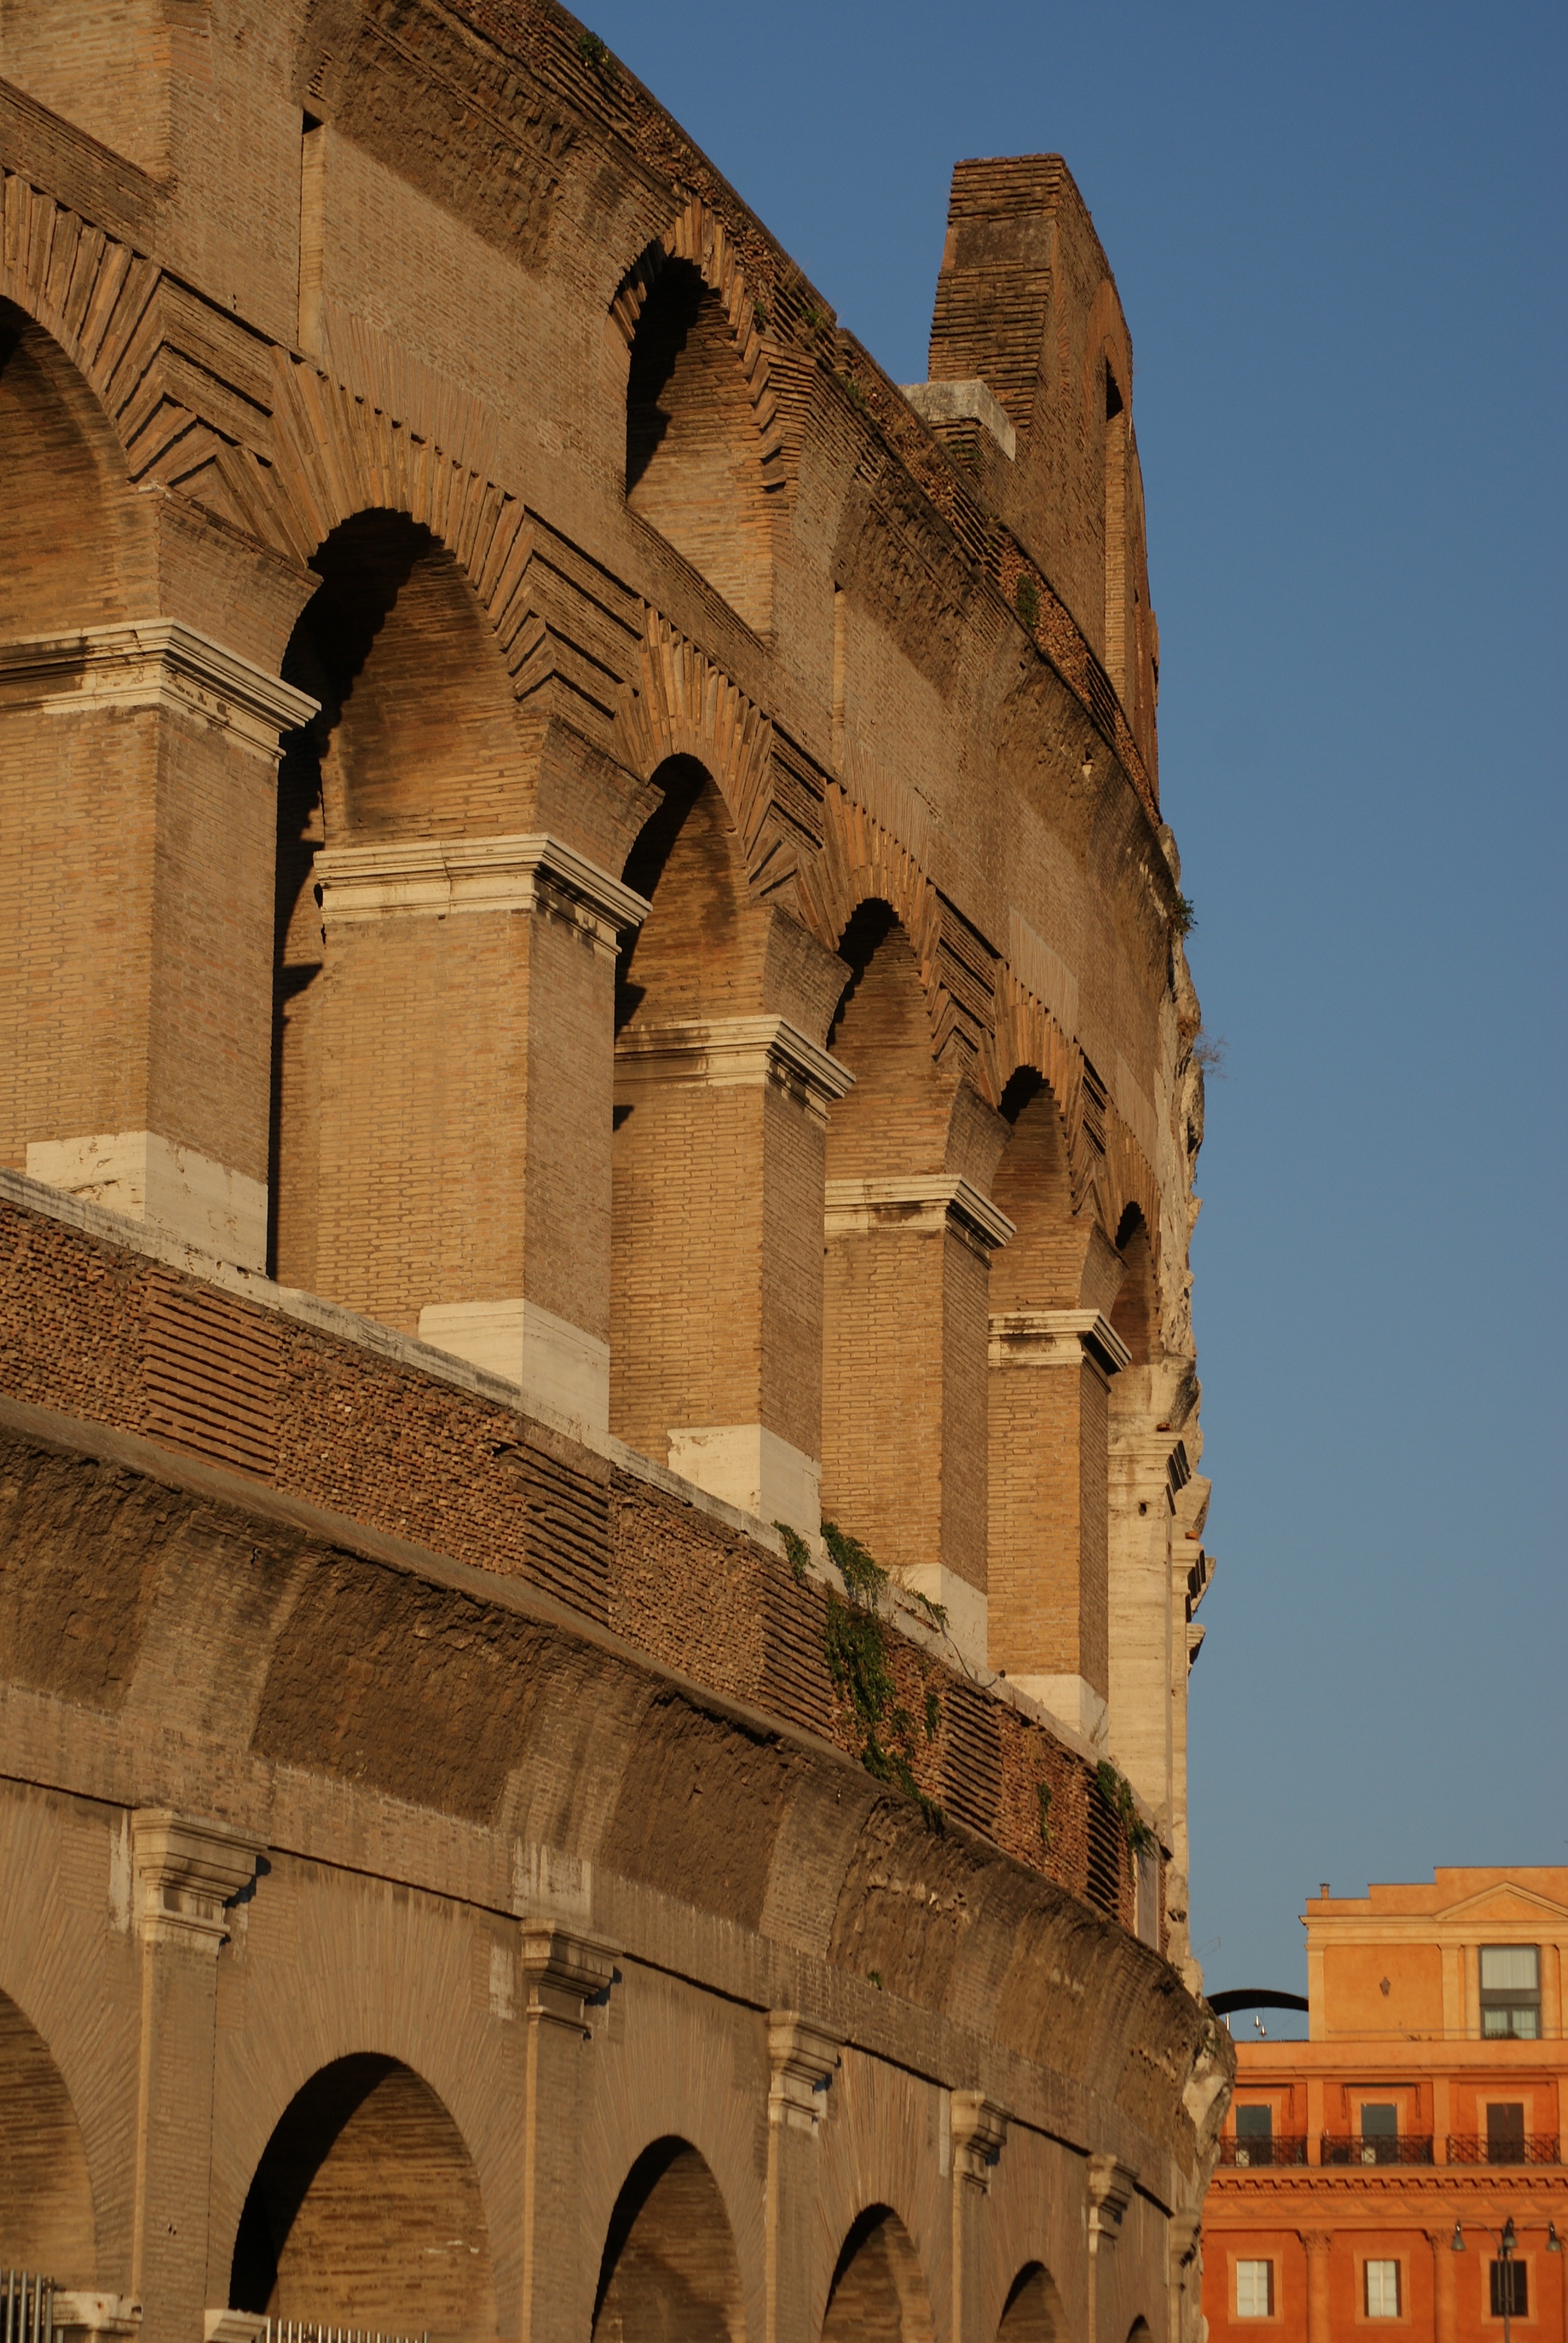
architecture, town, building, monument, arch, landmark, italy, facade, church, place of worship, rome, monastery, history, basilica, middle ages, ancient times, ancient rome, the coliseum, ancient history, human settlement, ancient roman architecture